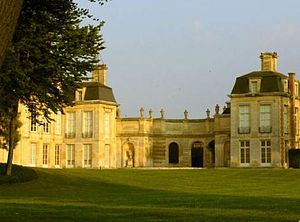
Jean-Baptiste Lully / Liv og gerning / Faldet (1685–1687)
Anet-slottet i dag.
Jean-Baptiste Lully var fransk komponist af italiensk herkomst.